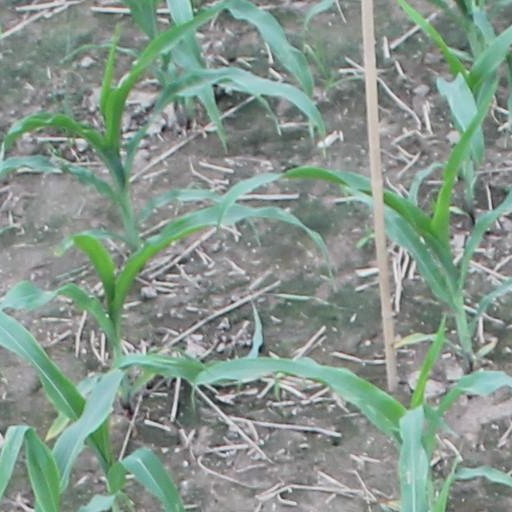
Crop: maize; corn